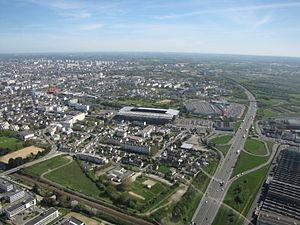
Cet article présente l'histoire, les caractéristiques et les événements significatifs ayant marqué le réseau routier du département d'Ille-et-Vilaine en France.
Le Roazhon Park est le principal stade de la ville de Rennes. Érigé le 15 septembre 1912, il est utilisé par le Stade rennais football club. Propriété de la Ville de Rennes, il est rénové à plusieurs reprises avant-guerre, dans les années 1950 et à la fin des années 1980. Entre 1999 et 2004, l'ensemble des tribunes du stade sont rénovées ou entièrement reconstruites, ce qui lui permet d'accroître sensiblement sa capacité d'accueil pour atteindre près de 30 000 places assises.
La rocade de Rennes est une ceinture périphérique qui permet le contournement de la capitale bretonne. Elle est constituée de la route nationale 136, section des routes européennes 3 et 50, qui forme un anneau autour de la ville de Rennes et auquel se greffent les 9 voies express en étoile, reliant Rennes aux principales villes de la région et du Grand Ouest. Elle mesure 31 km et sa section la plus chargée voit transiter près de 110 000 véhicules par jour, avec quelques pics à 150 000. Depuis le 1ᵉʳ octobre 2016, la vitesse y est limitée à 90 km/h.